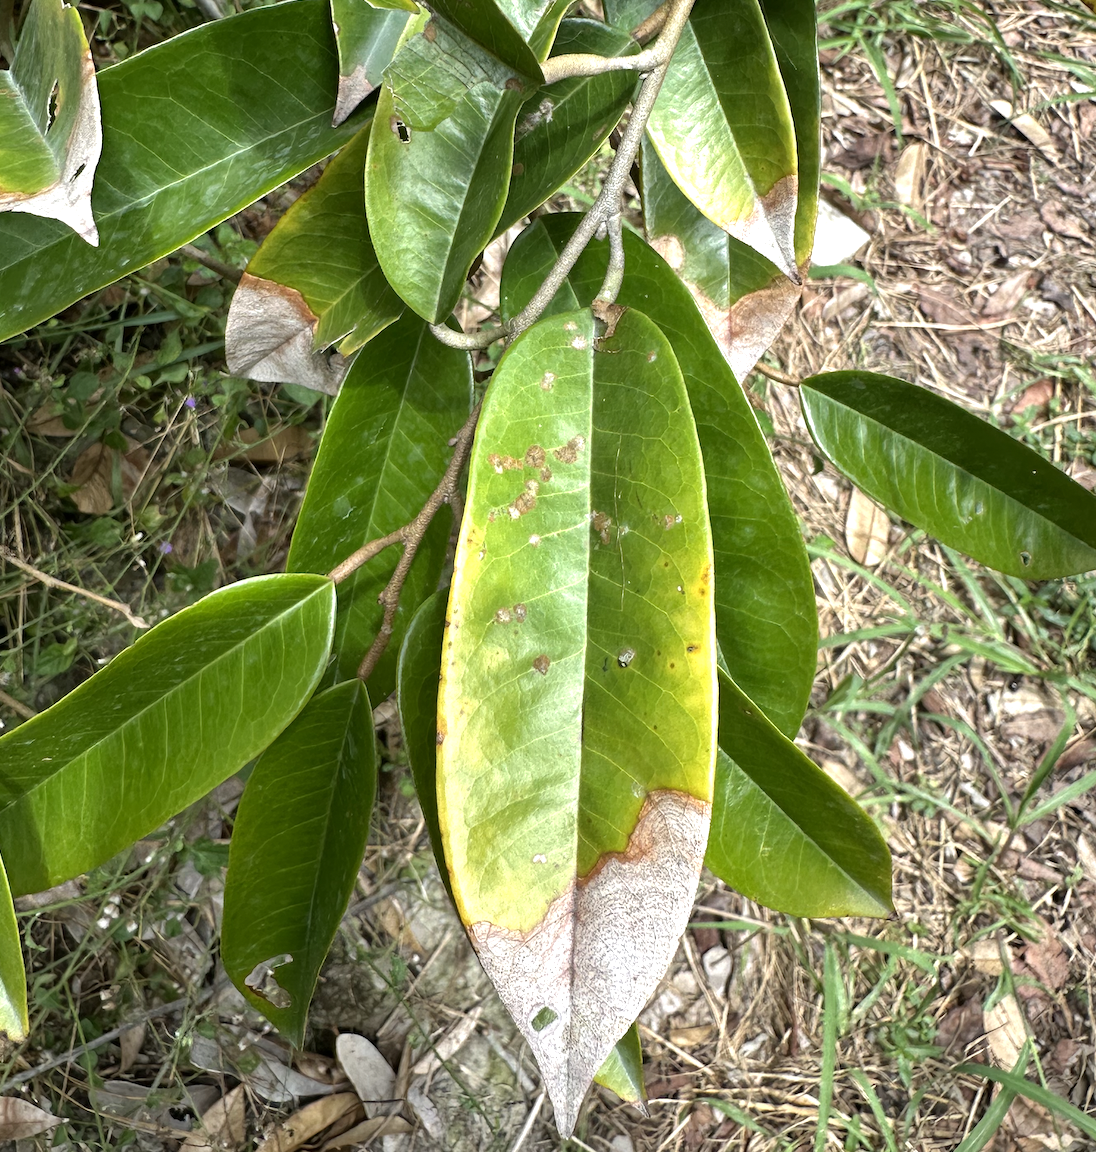
Label: anthracnose_disease